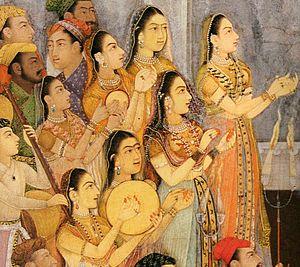
Un choli est un chemisier à découvert ou un haut généralement porté avec un sari dans le sous-continent indien. Le choli fait également partie du costume ghagra choli dans le sous-continent indien.